Skin (musician)

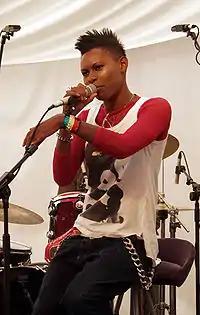
Skin performing in 2003

After Skunk Anansie split, Skin released her debut solo album "Fleshwounds". The album was toned down from her Skunk Anansie days and did not gain the same acclaim from Skunk Anansie fans. She even ditched her trademark bald look and grew her hair into a boyish crop. While the album was not a massive success in the UK, two singles were released from it: "Trashed" and "Faithfulness". "Lost", a double A-side with "Getting Away with It". Skin felt that her record company didn't put any money or effort into promoting the album in England. She felt they did better in Europe with the album selling over half a million copies.